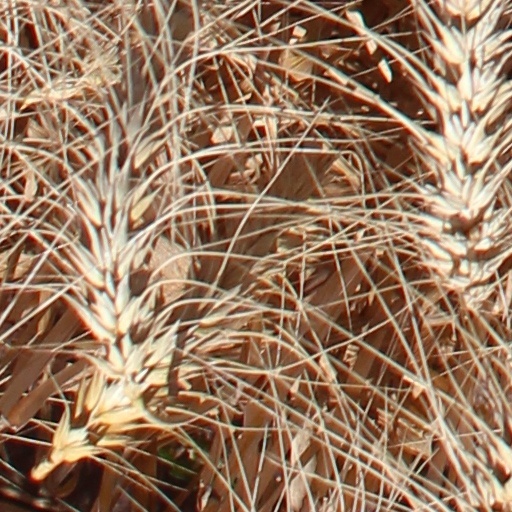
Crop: wheat